Burkard Schliessmann

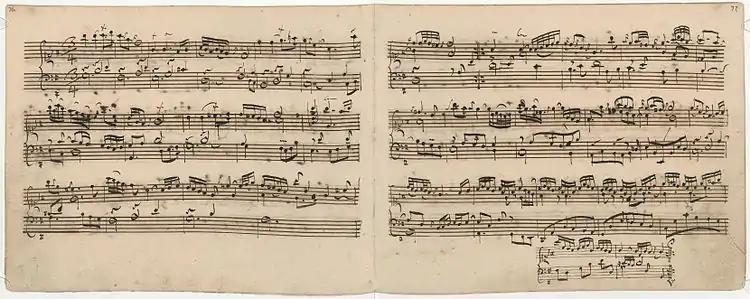
"Goldberg Variations", BWV 988, Aria Autograph

In a segment of an interview with James Reel in "Fanfare" entitled "Burkard Schliessmann Articulates His Approach to Bach", Schliessmann speaks about the surreal and metaphysical experience of playing the Bach "Goldberg Variations". According to Schliessmann, "Bach really cannot be seen, understood, and interpreted from an isolated point. Bach has to be explored as part of something complete, unique, of a universe – an aspect of human realism." This Schliessmann also stated in broadcastings on SWR, WDR and HR.